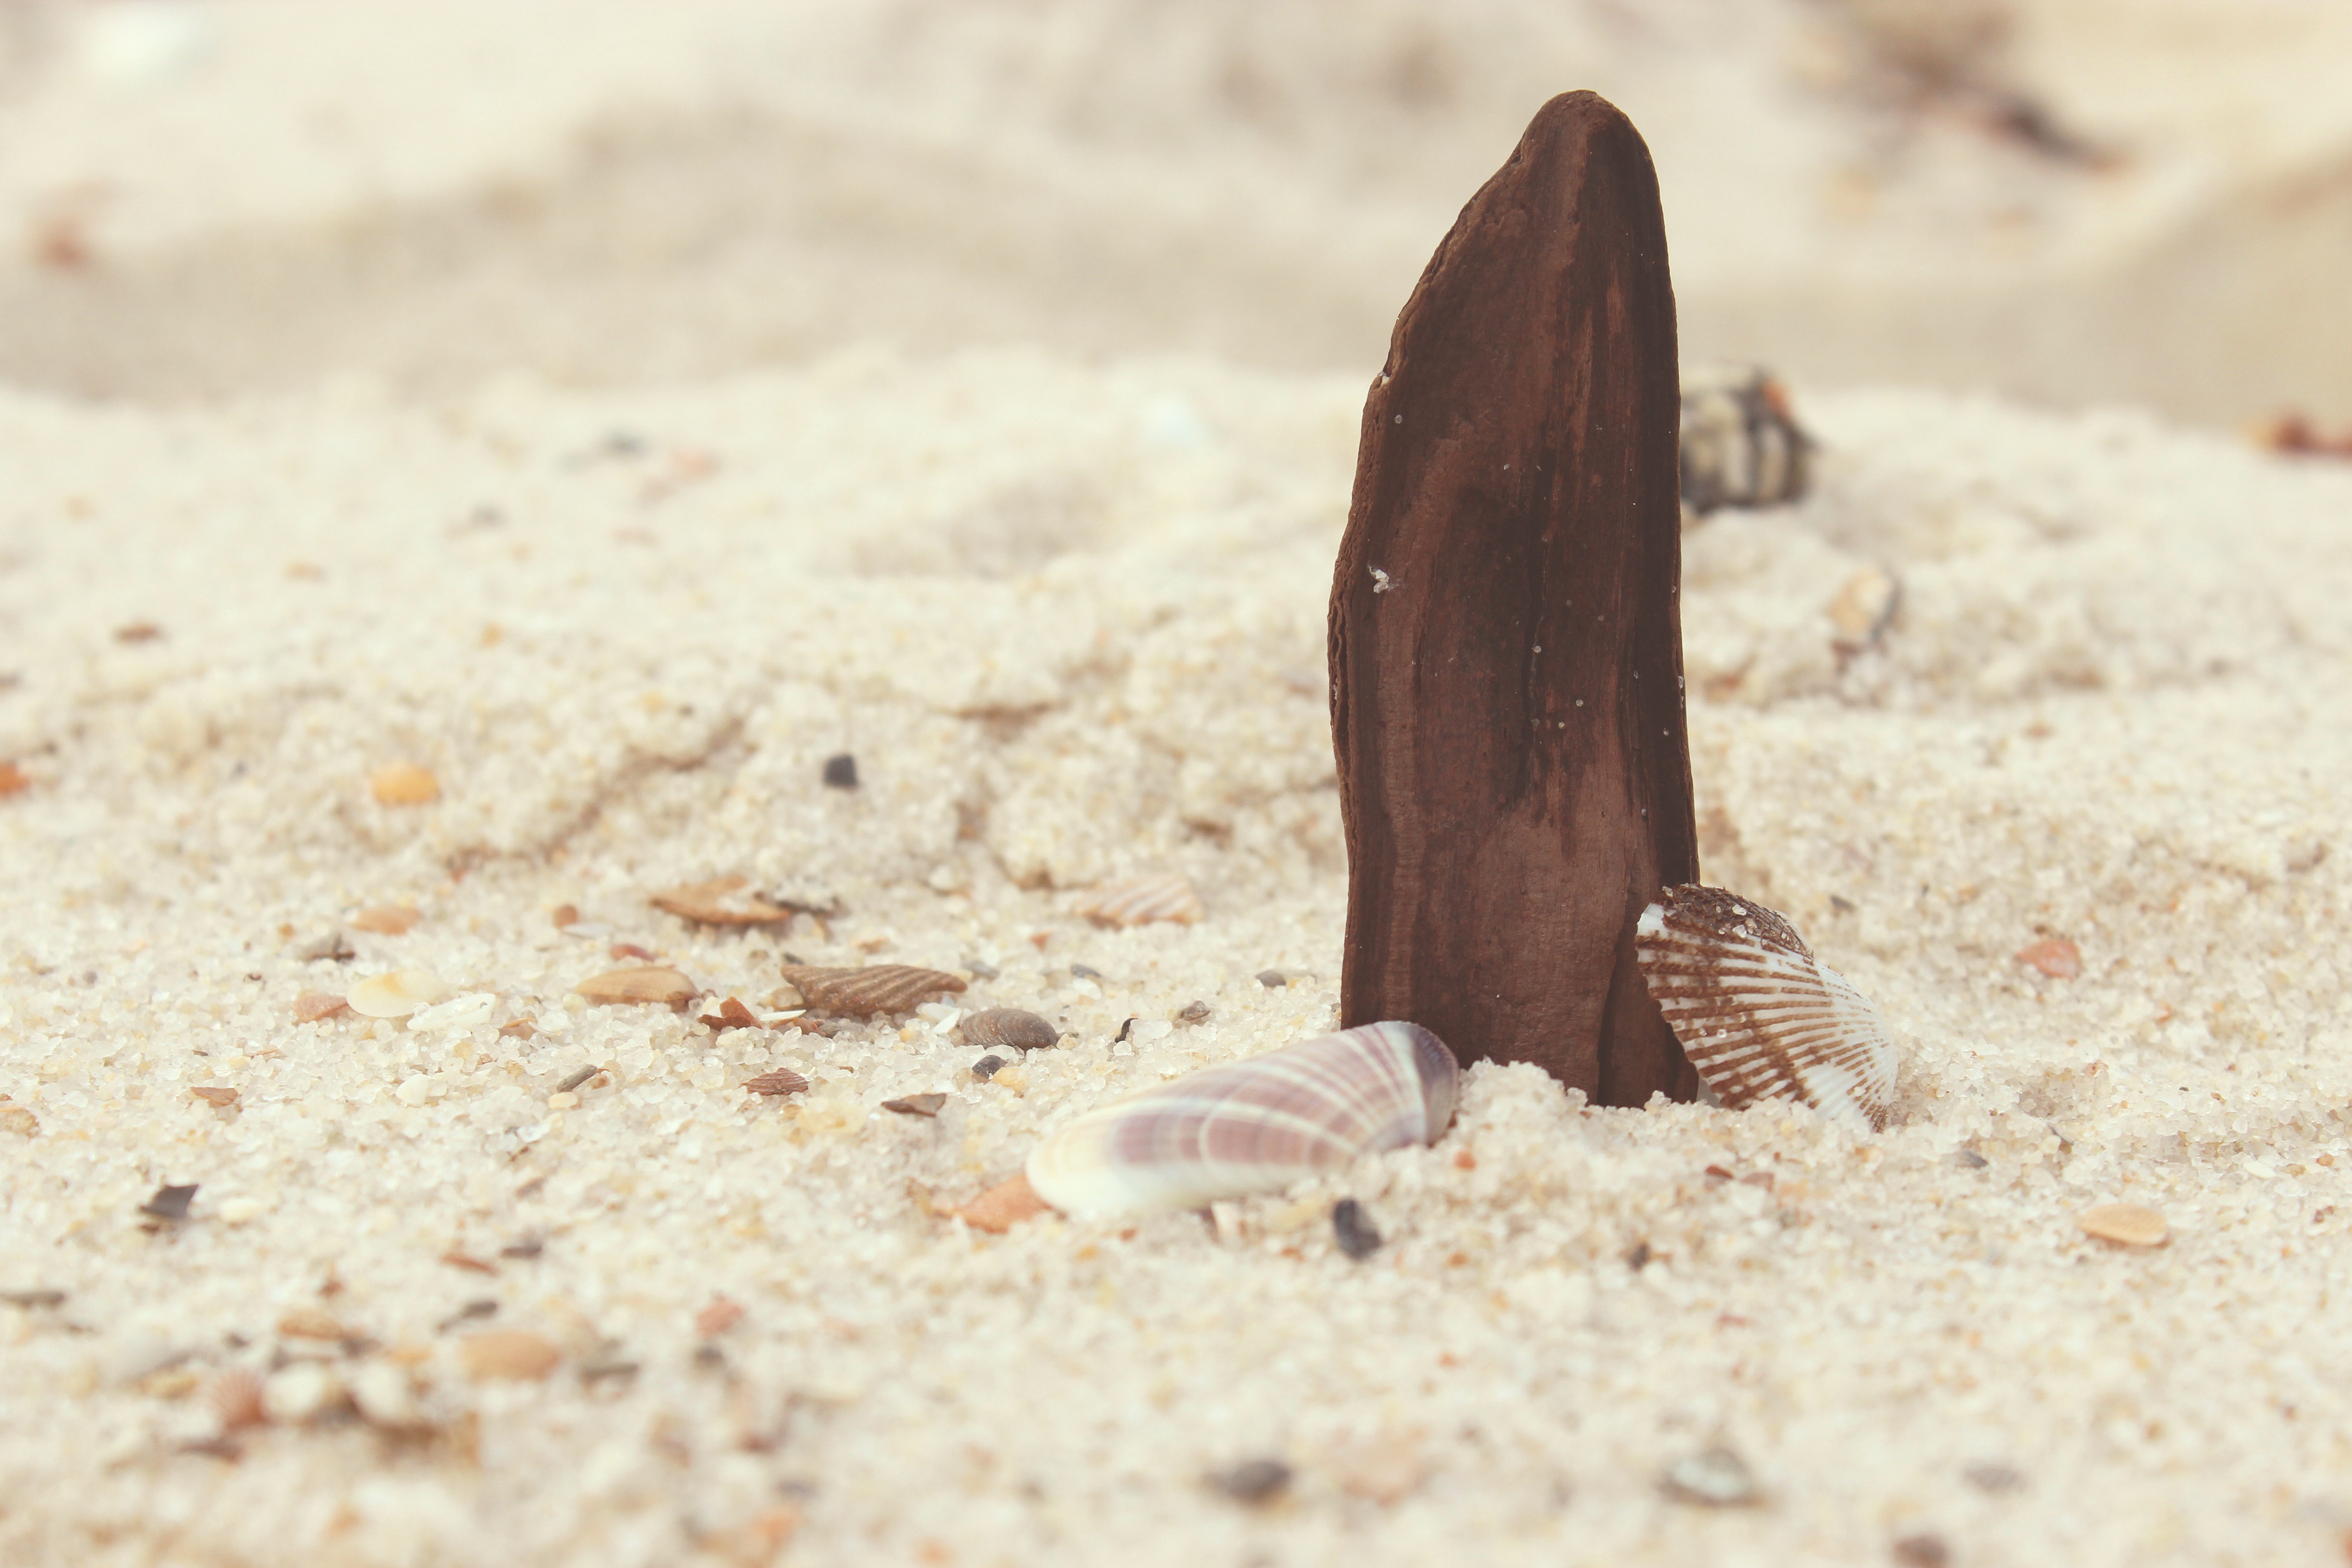
hand, sand, wood, fauna, invertebrate, seashell, close up, macro photography